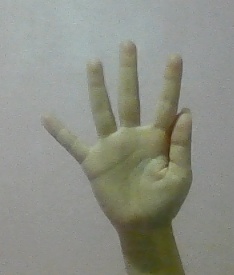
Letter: sheen